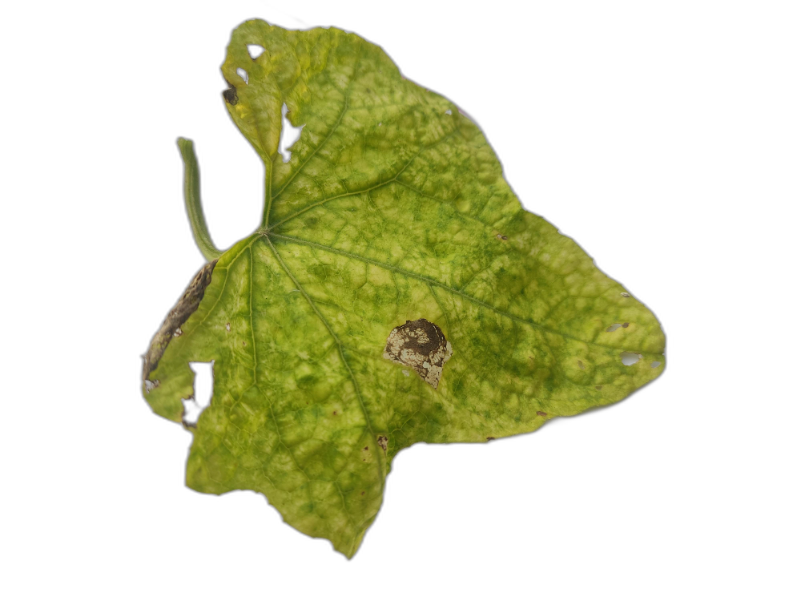
Crop: Zucchini
Label: Anthracnose